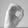
ASL letter: O